Development of The Elder Scrolls IV: Oblivion

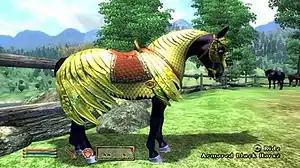

From April 2006 onwards, Bethesda began releasing small DLC packages for "Oblivion" through their website and Xbox Live Marketplace, typically priced between one and three US dollars. The first of these packages, a set of horse armor, was released on April 3, 2006, for 200 Marketplace points (approximately US$2.50), or £1.50 for Xbox 360 users. For PC, it was priced at US$1.99.